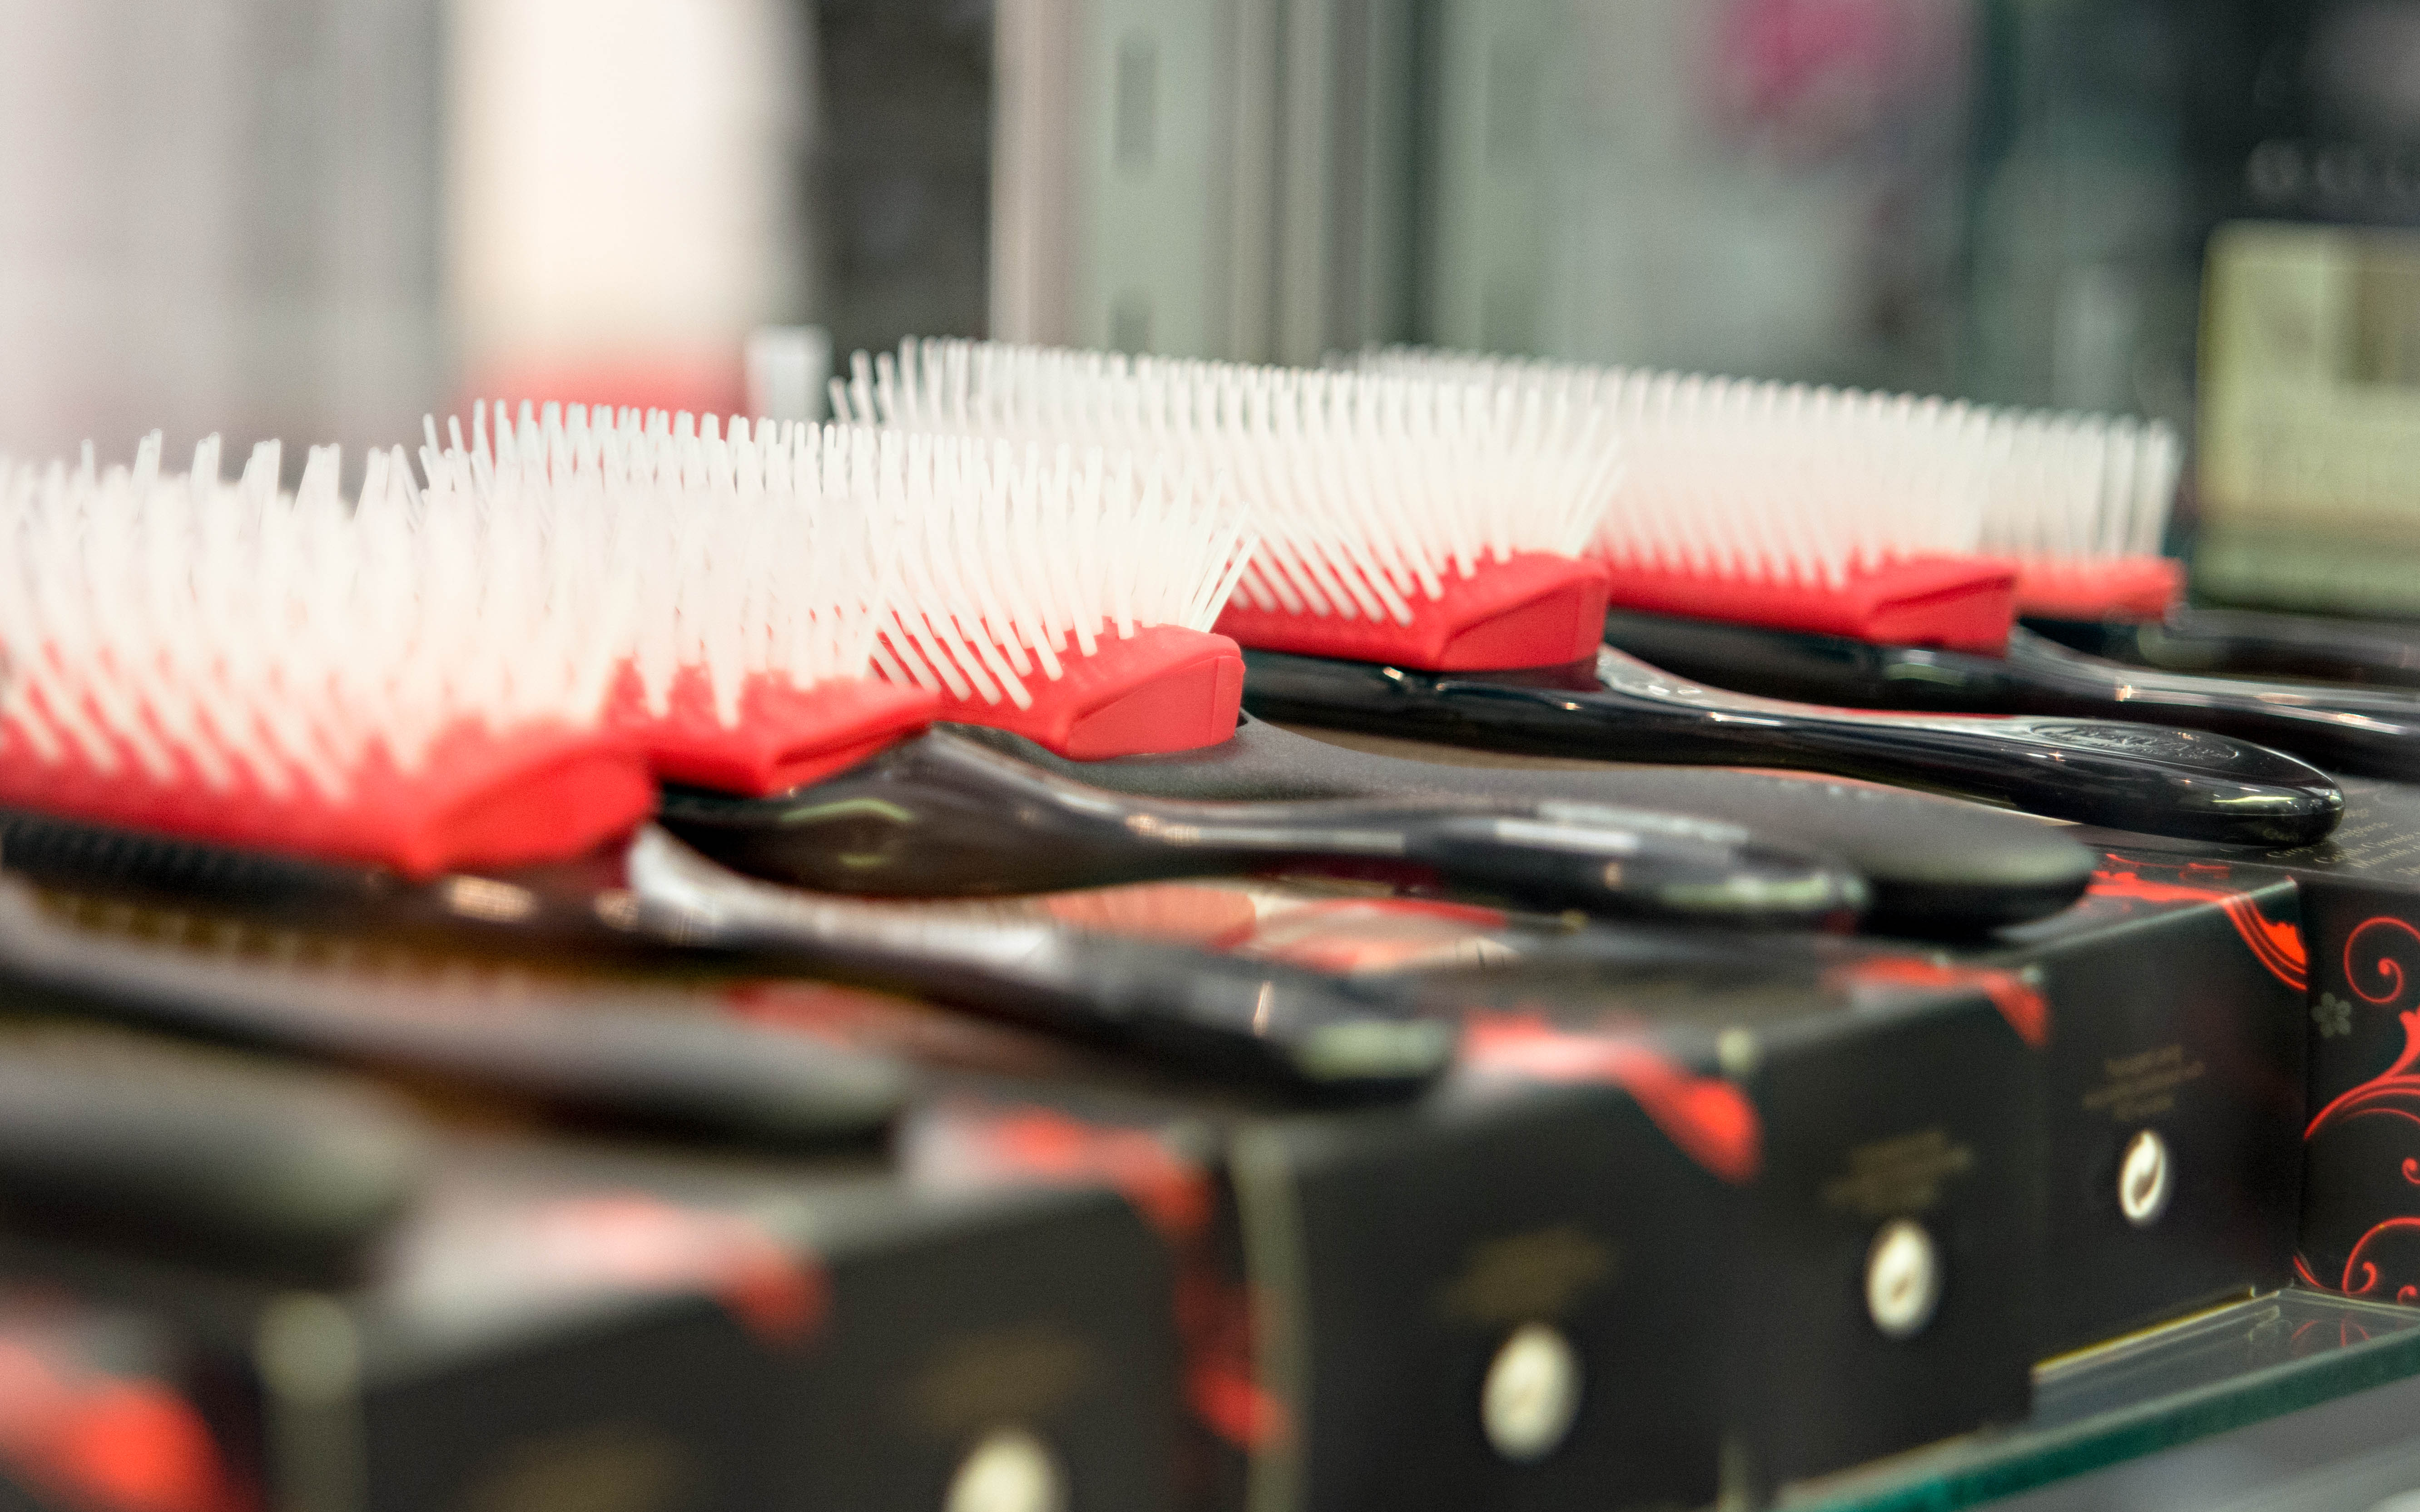
brush, red, vehicle, color, nikon, depthoffield, hairbrush, denman, personal computer hardware